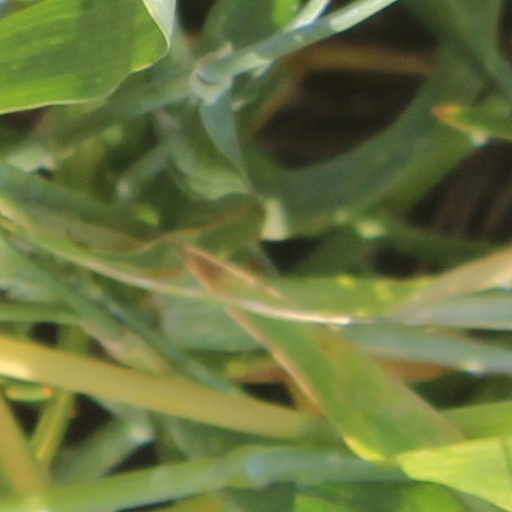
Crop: wheat